Dreux station

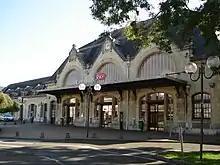

The station is served by regional trains to Argentan, Paris and Granville.